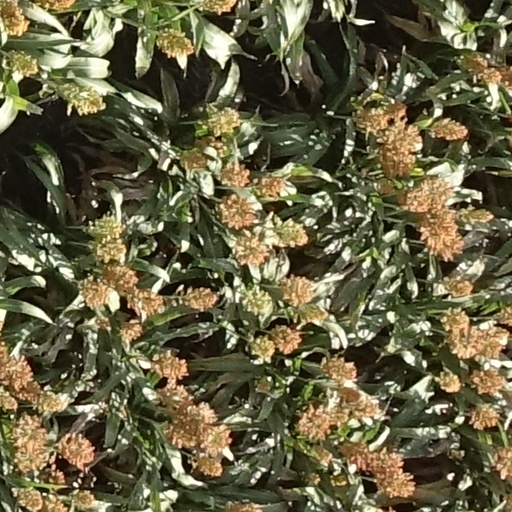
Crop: sorghum